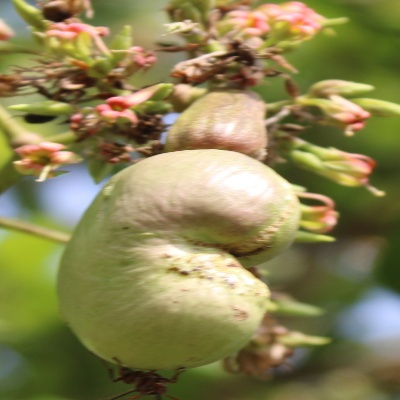
Crop: Cashew
Condition: healthy